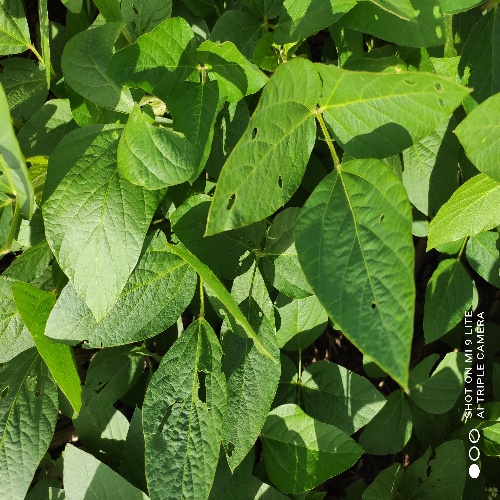
Label: Caterpillar